Sknyliv air show disaster

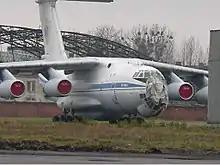
The damaged IL-76MD (UR-76717)

The Sknyliv air show disaster occurred on 27 July 2002, when a Ukrainian Air Force Sukhoi Su-27UB aircraft, piloted by Volodymyr Toponar (of the Ukrainian Falcons) and co-piloted by Yuriy Yegorov, crashed into spectators during an aerobatics presentation at Sknyliv airfield near Lviv, Ukraine. The accident killed 77 people and injured 543. It is the deadliest air show accident in history.